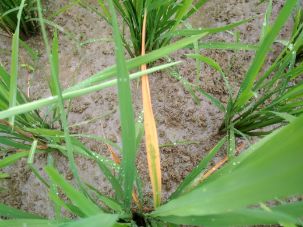
Disease: Tungro